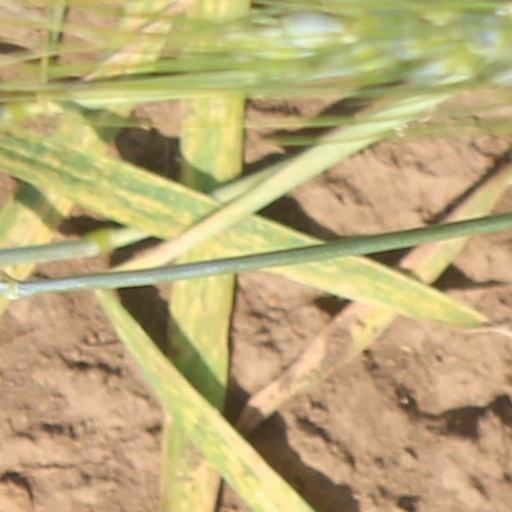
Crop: wheat